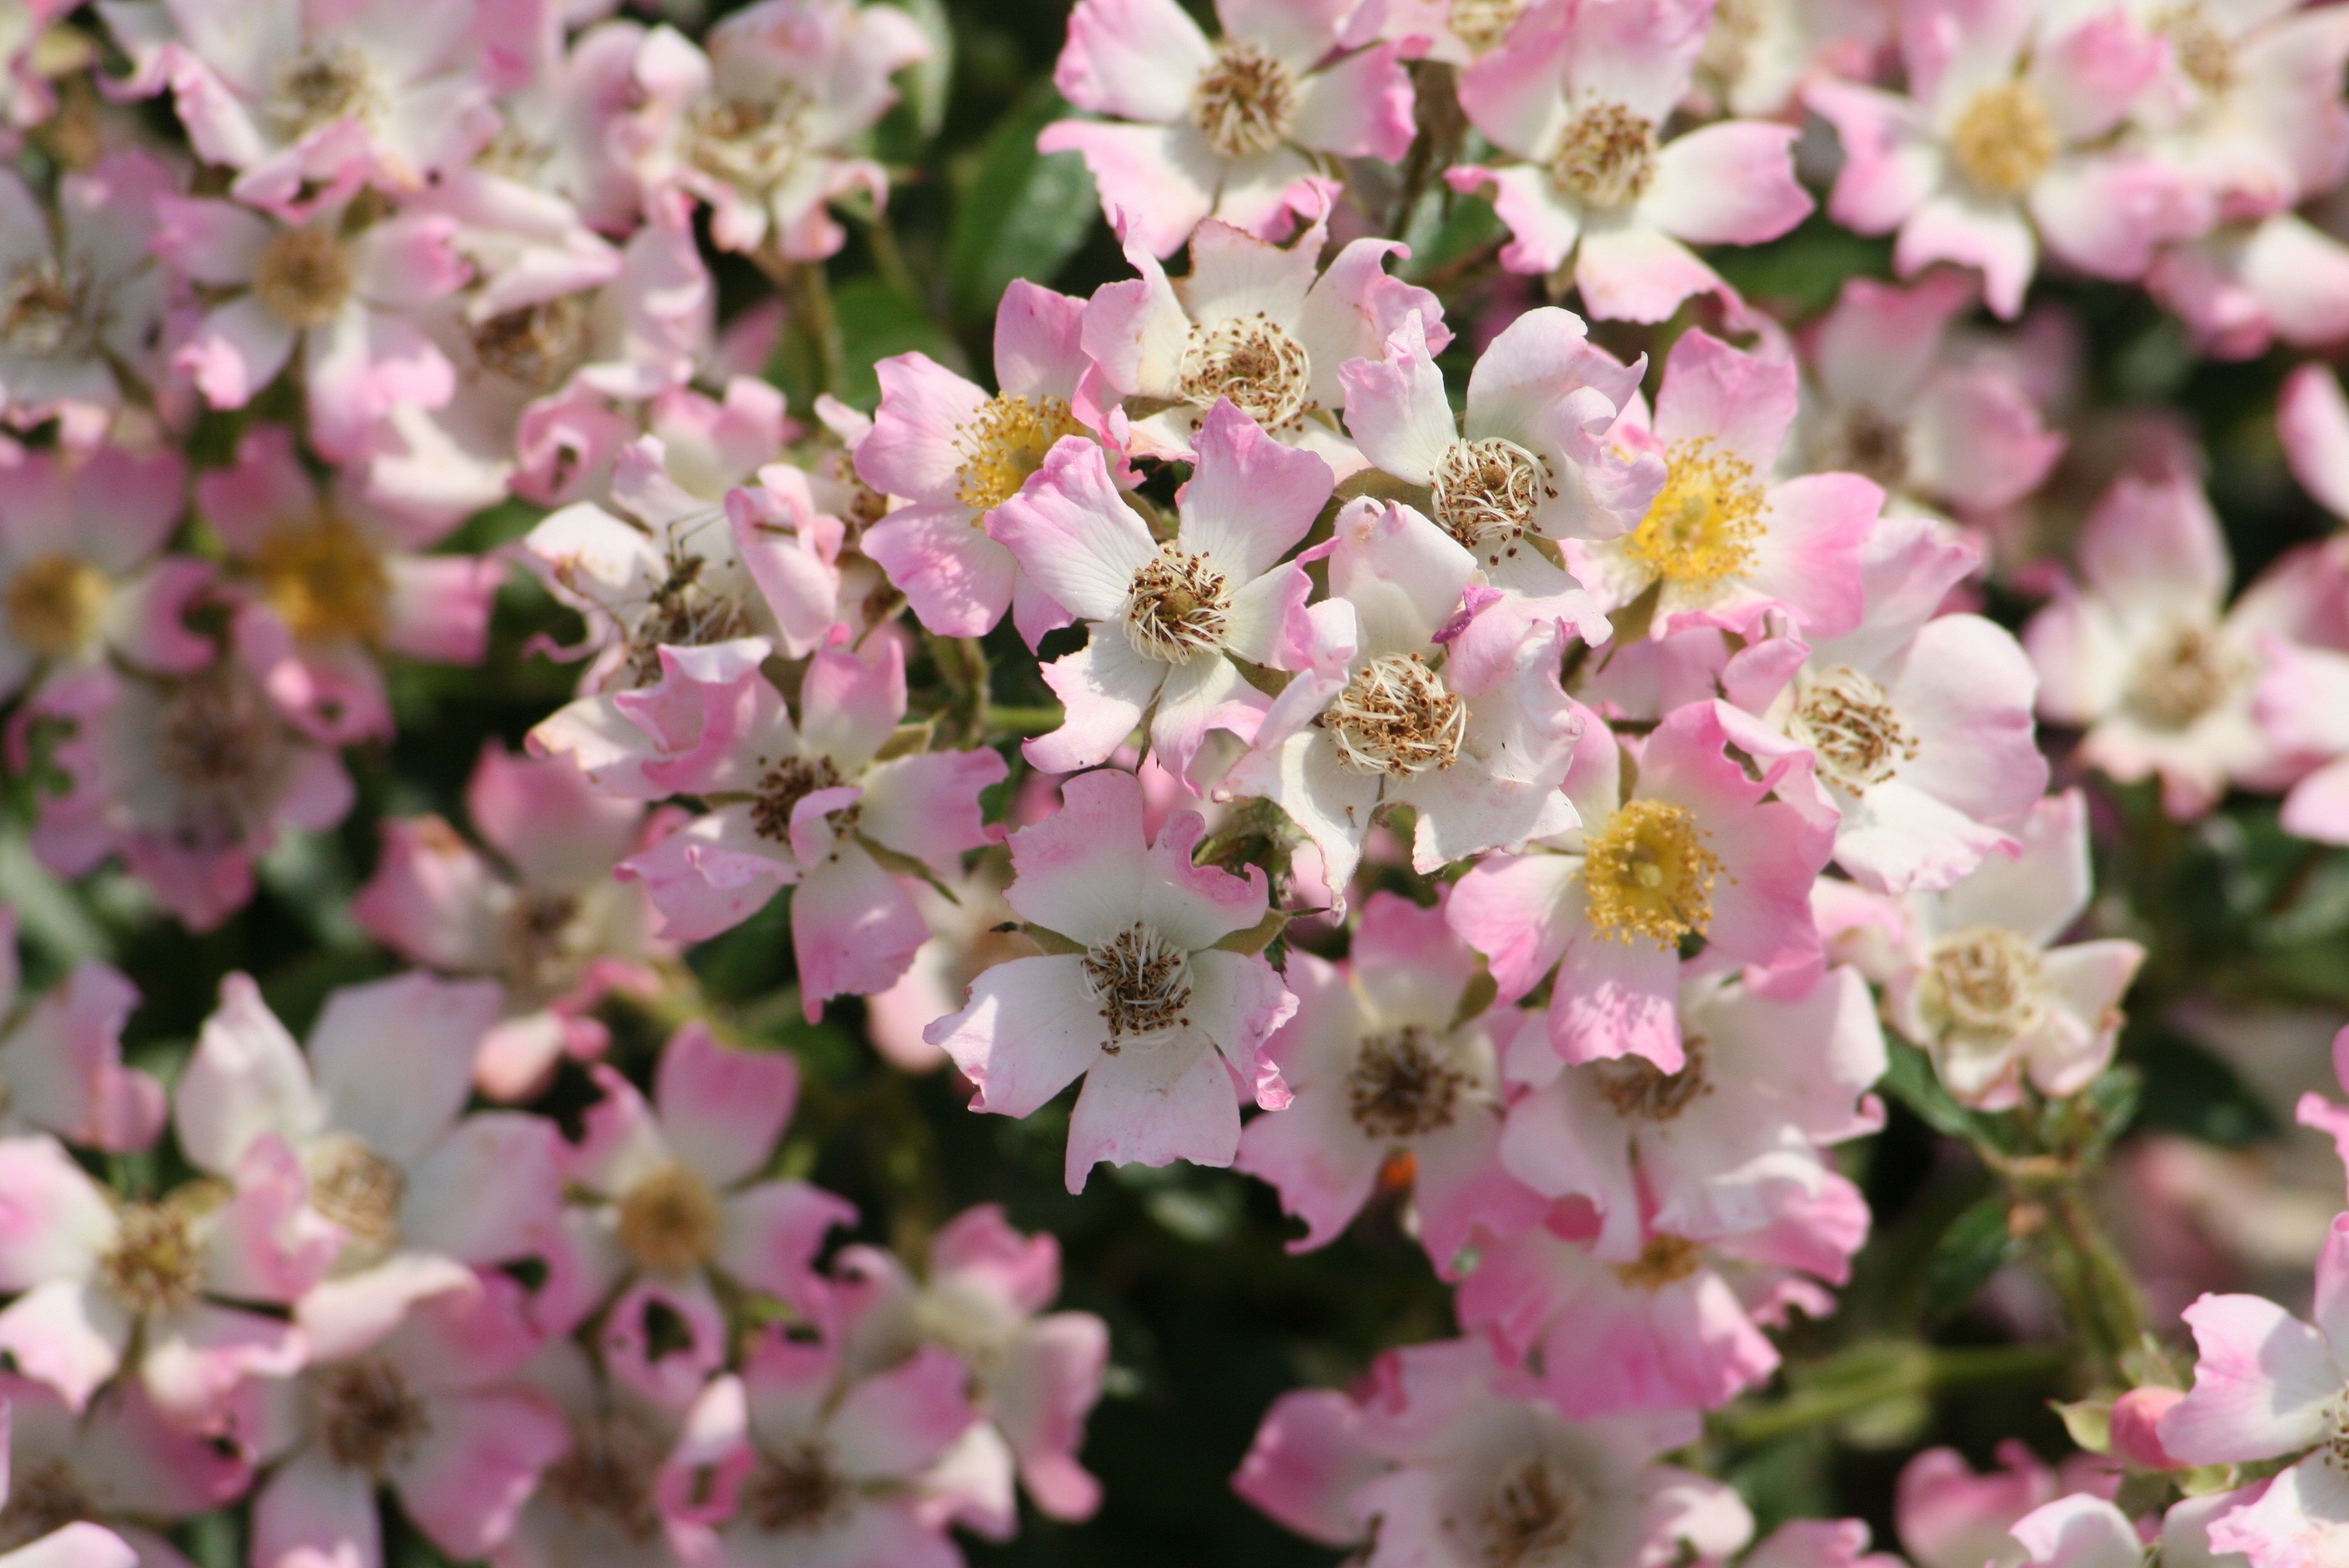
branch, blossom, plant, sunshine, flower, petal, bloom, bush, spring, produce, botany, pink, flora, cherry blossom, flowers, shrub, spring flowers, flowering plant, rose family, land plant